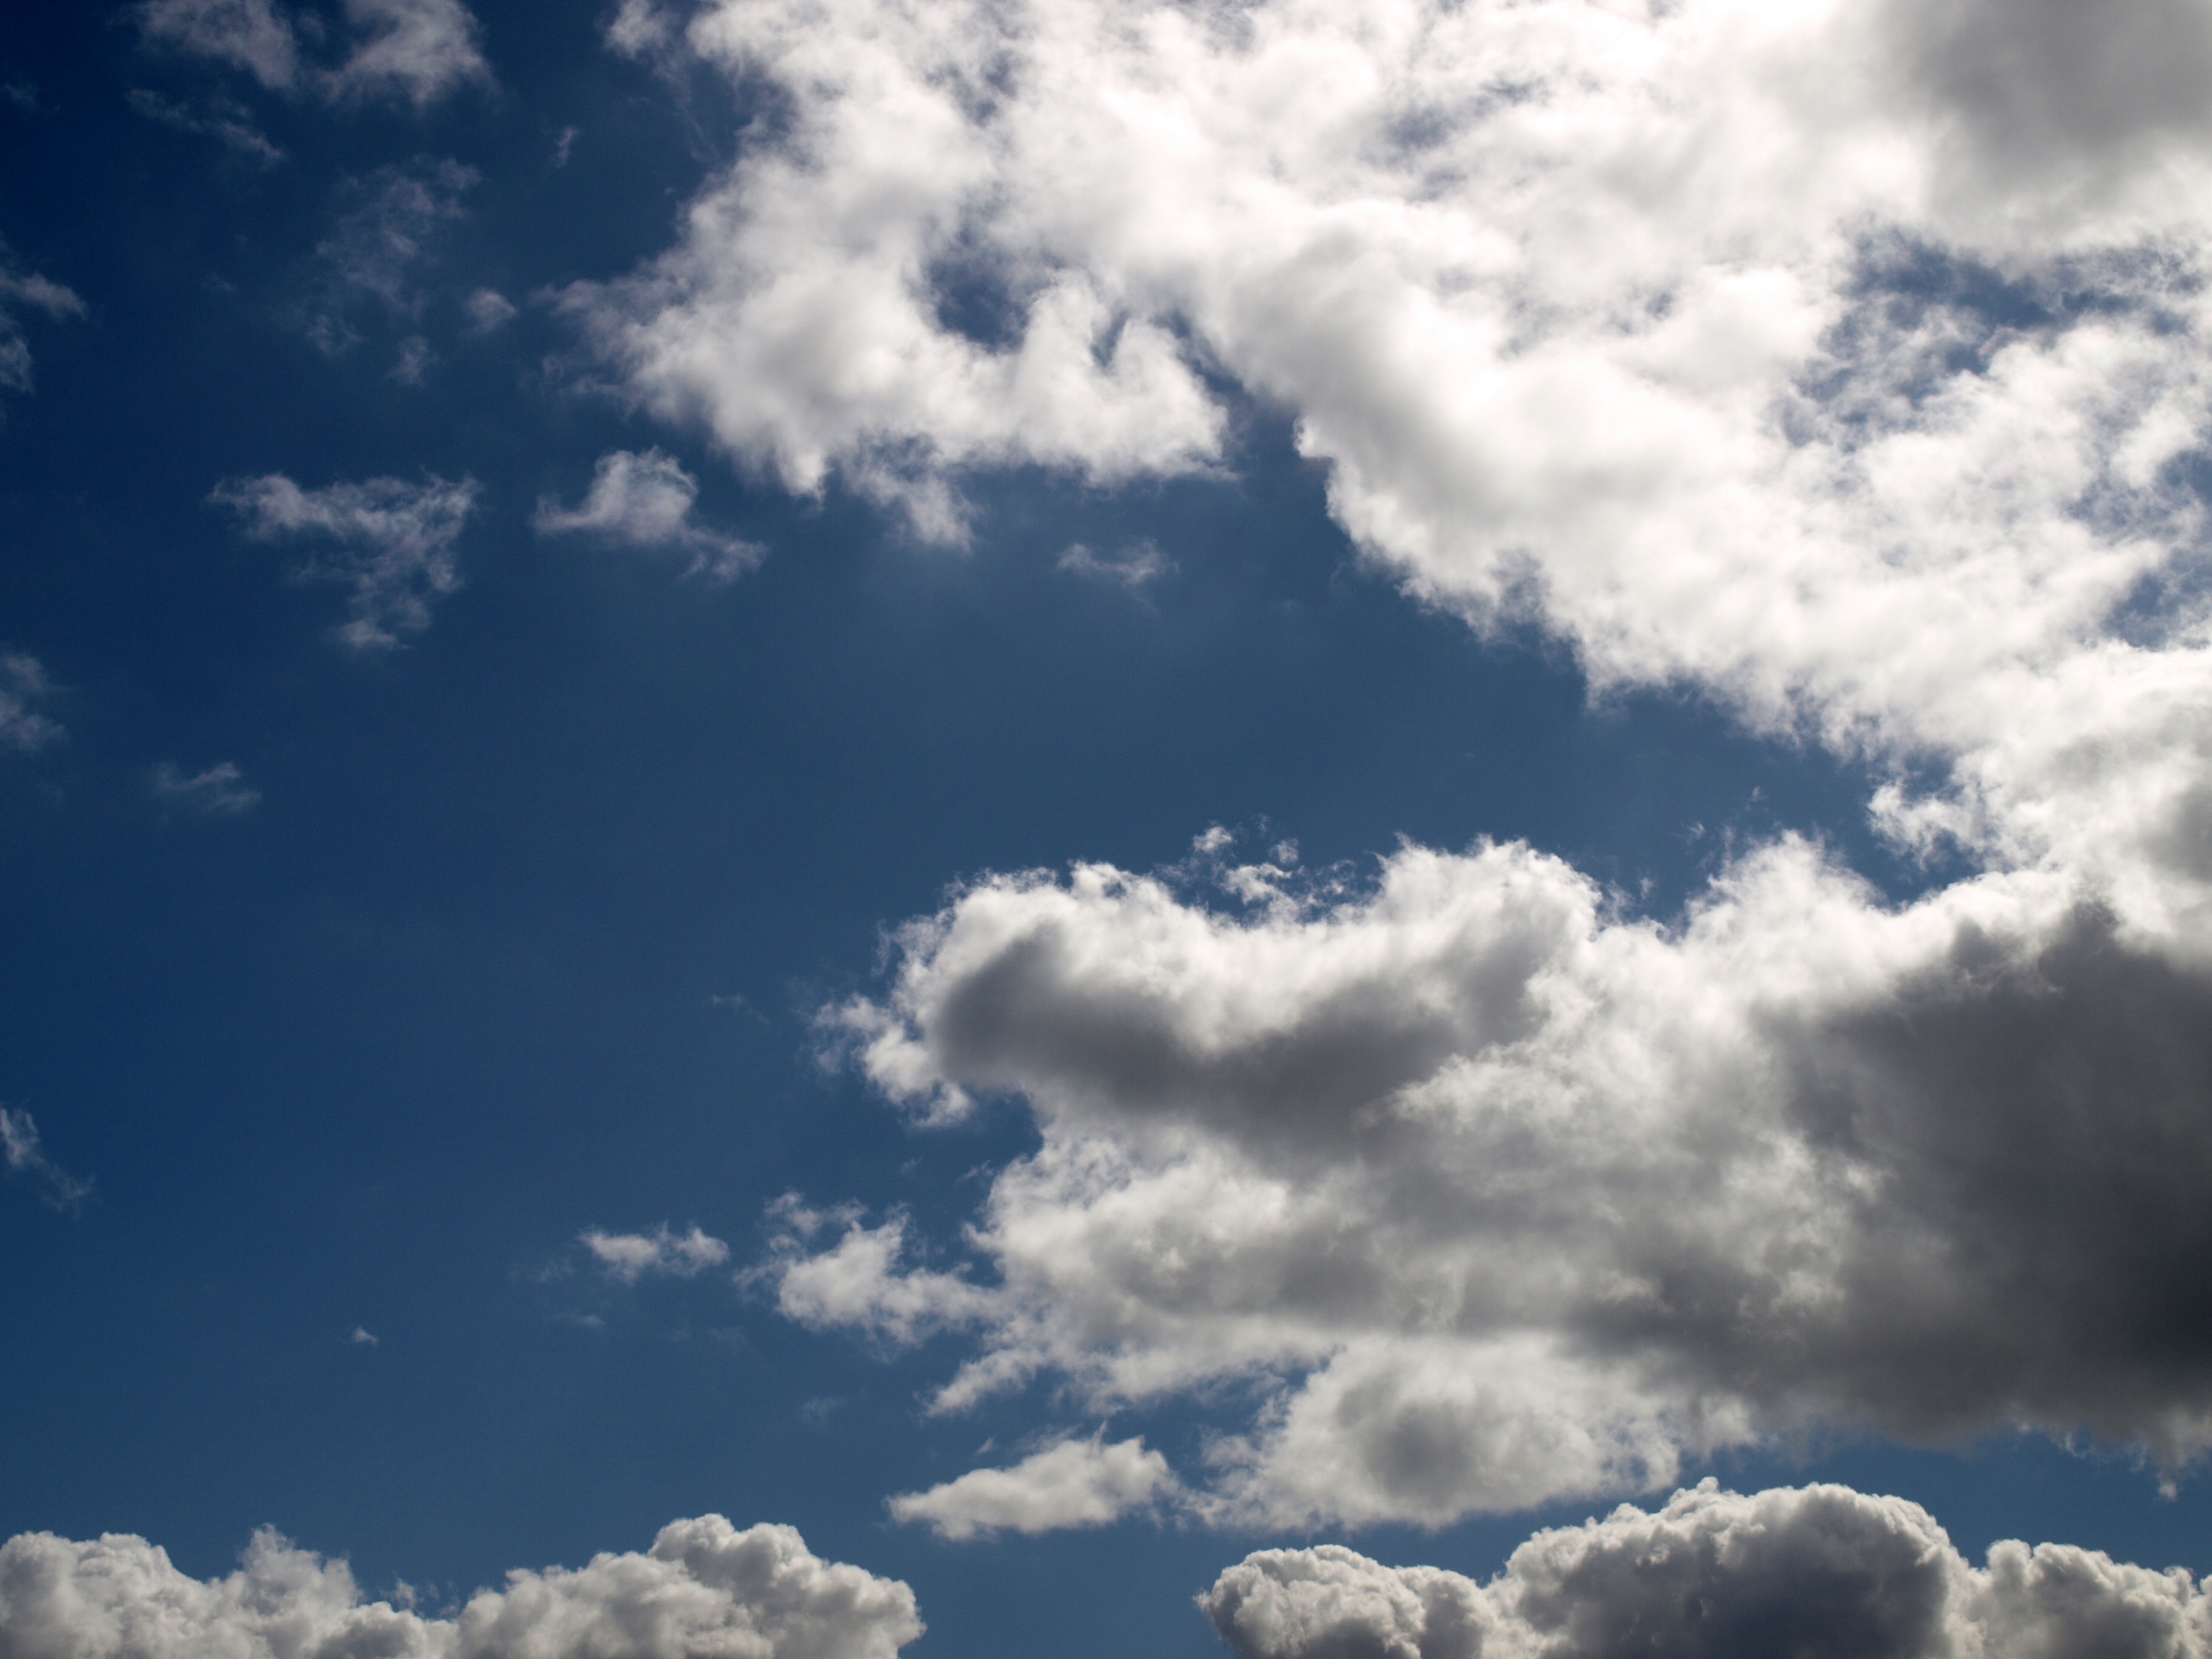
cloud, sky, sunlight, atmosphere, daytime, cumulus, blue, clouds, clouds form, meteorological phenomenon, atmosphere of earth